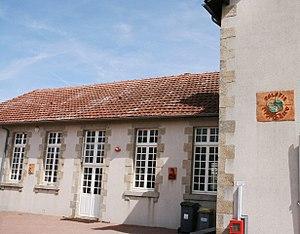
Saint-Porchaire est une ancienne commune française située dans le département des Deux Sèvres et la région Nouvelle-Aquitaine. Elle fait partie de la commune de Bressuire depuis 1964.